Joe Garagiola

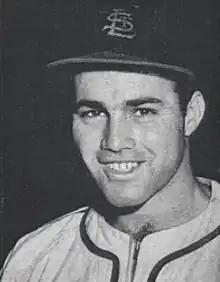
Garagiola in 1947

Joseph Henry Garagiola Sr. (February 12, 1926 – March 23, 2016) was an American professional baseball catcher, and later a radio and television personality with a varied career.